Clarke Carlisle

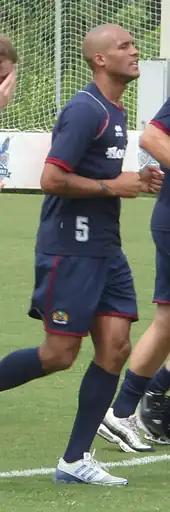
Carlisle training with Burnley in 2008

The 2008–09 campaign was Burnley's first full season with Owen Coyle as manager. Carlisle managed to keep his place in the team under the new regime and was a regular fixture in the team for the first six months of the season. However, he was dropped from the team for the match against Charlton on 31 January 2009 due to a lack of form. He remained out of the team for the whole of February 2009. He made his return to action on 3 March 2009, starting in the centre of defence in the 1–0 win over his old team, Blackpool, at Bloomfield Road. On his next league appearance he scored Burnley's first goal in a 4–2 victory against Crystal Palace at Turf Moor. He went on to score three further goals in the last two months of the season, getting his name on the scoresheet against Nottingham Forest, Southampton and his former team, Queens Park Rangers. His goals helped Burnley to a fifth-placed finish in the Championship, and a place in the play-offs. He played in both legs of the semi-final against Reading as the team won 3–0 on aggregate to secure a place in the play-off final at Wembley Stadium. Carlisle was handed the man of the match award for his performance as Burnley triumphed 1–0 against Sheffield United to earn promotion to the Premier League for the 2009–10 season.